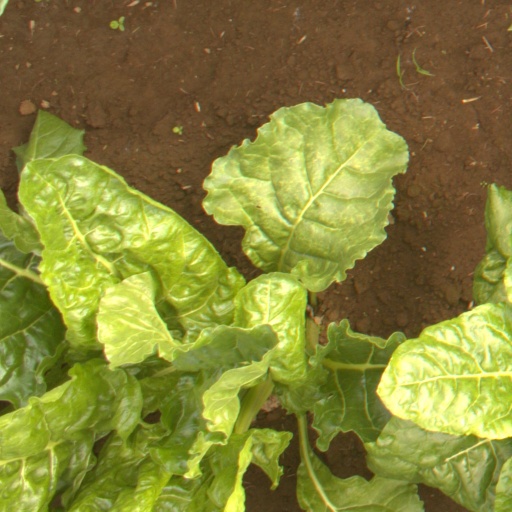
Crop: sugar beet